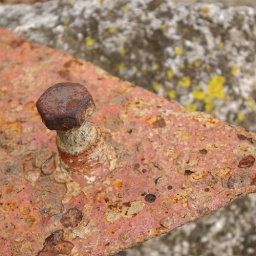
in a large metal plate on the beach - Catawba Island.